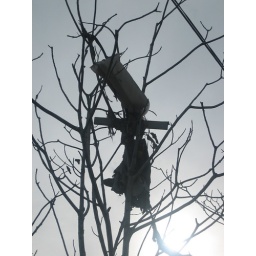
Found in a tree across the house that we helped rebuild down in Mississippi